EBS Universität für Wirtschaft und Recht

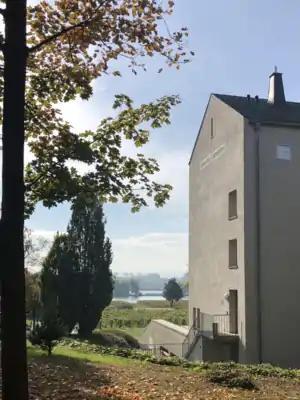
Campus of EBS Business School

The EBS maintains a total of three locations for teaching, research, and administrative purposes. The two largest campuses are located in Wiesbaden and Oestrich-Winkel. The newer Wiesbaden campus houses the EBS Law School, while Reichartshausen Castle at the larger and older Oestrich-Winkel campus houses the EBS Business School.